Andrés Quintana Roo

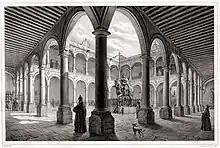
The interior of the "Real y Pontifica Universidad de Nueva España" during the 19th century

In 1805, the elder Quintana became part of a group known as the "Sanjuanistas". The group met to discuss social and political issues, in particular the slavery of the indigenous population. The group took their name from their meeting place, the "Ermita de San Juan Bautista" (Hermitage of Saint John the Baptist) where the group leader, José María Velázquez, was a priest.